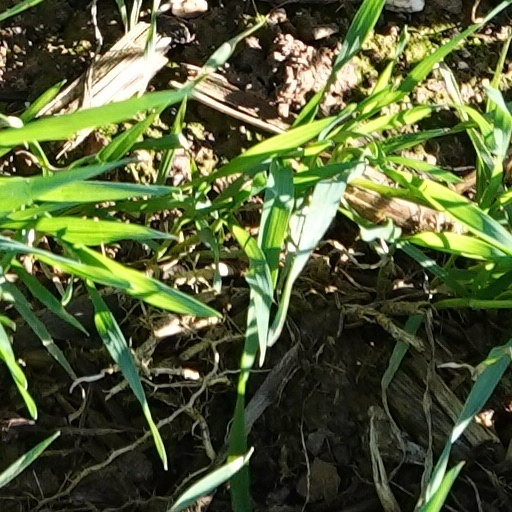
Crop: wheat